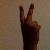
The image shows a hand gesture representing the number 2 in Indian Sign Language.